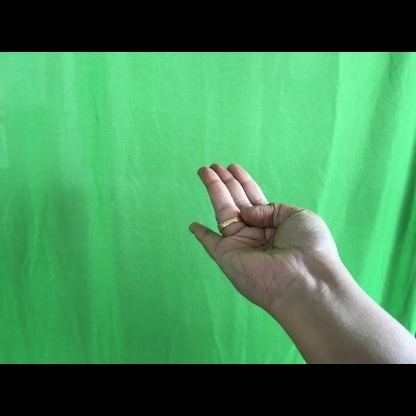
Mudra: Chaturam